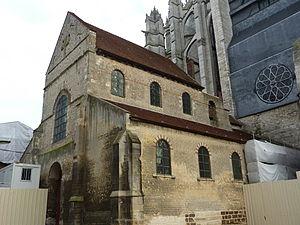
Église Notre-Dame-de-la-Basse-Œuvre de Beauvais, au pied de la Cathédrale Saint-Pierre de Beauvais
Émile Chami est un archéologue français.